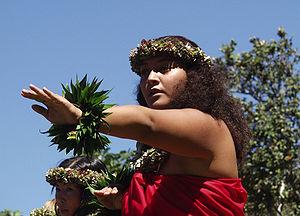
Le Hula est un type de danse accompagné de chant qui s'est développé dans les îles hawaïennes chez les Polynésiens. Le chant s’appelle un mele, et le hula dramatise ou commente le mele.